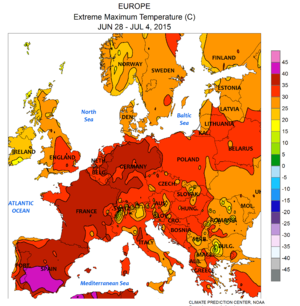
La canicule de juillet 2015 est une vague de chaleur particulièrement précoce qui a duré 10 jours. Elle survient après plusieurs années sans grosses vagues de chaleurs, la dernière grosse canicule remontant à 2006. En revanche, elle marquera le début d'une série d'été particulièrement beaux et chauds avec plusieurs canicules comme la canicule tardive de fin août/début septembre 2016, puis la canicule de 2017, la longue canicule de 2018 et l'intense et précoce canicule de juin 2019.